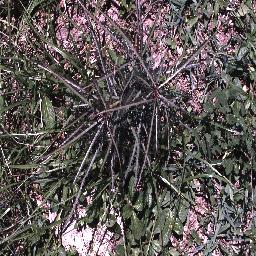
Label: parkinsonia